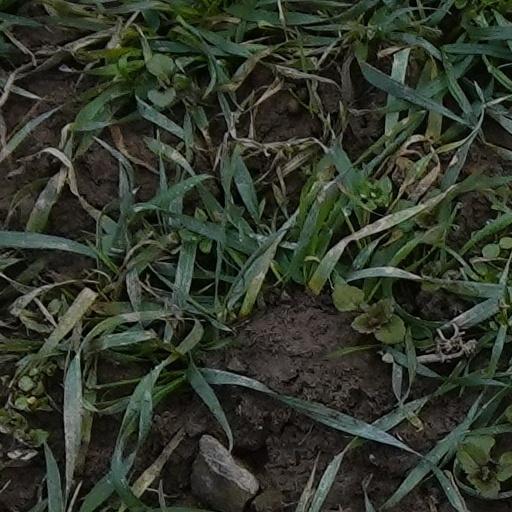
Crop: wheat